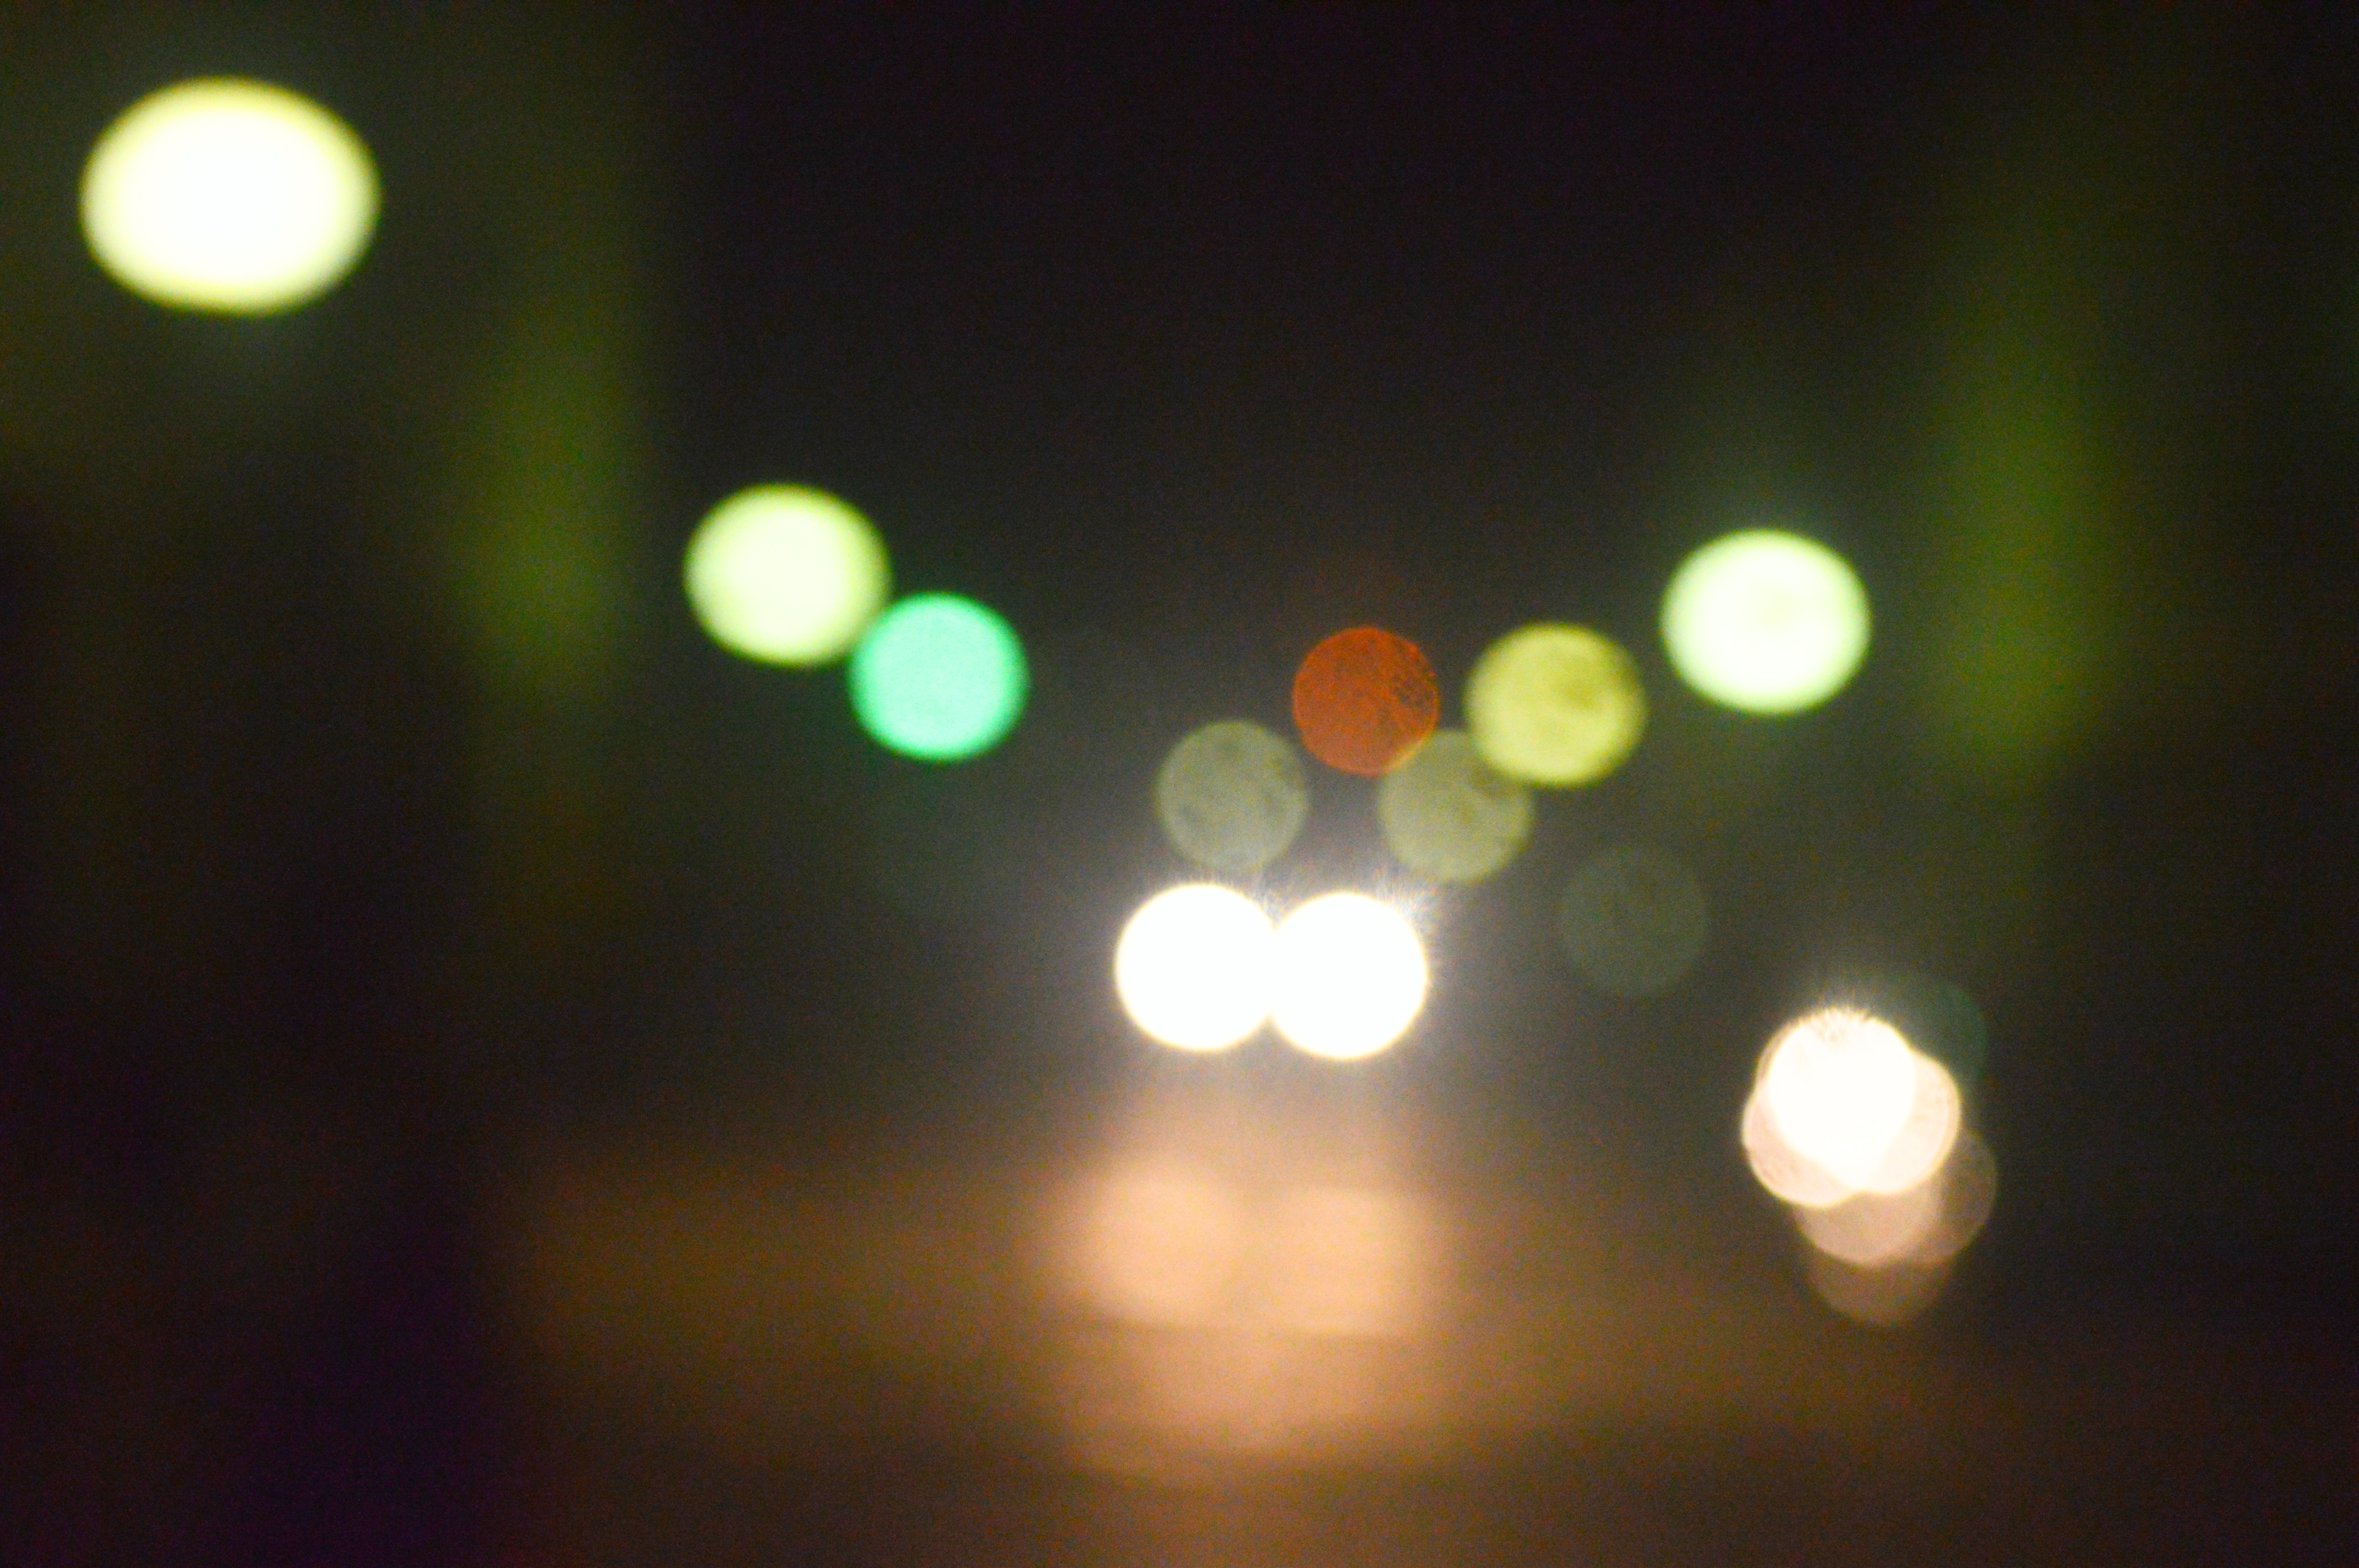
light, night, sunlight, green, reflection, darkness, lighting, circle, lens flare, shape, macro photography, astronomical object